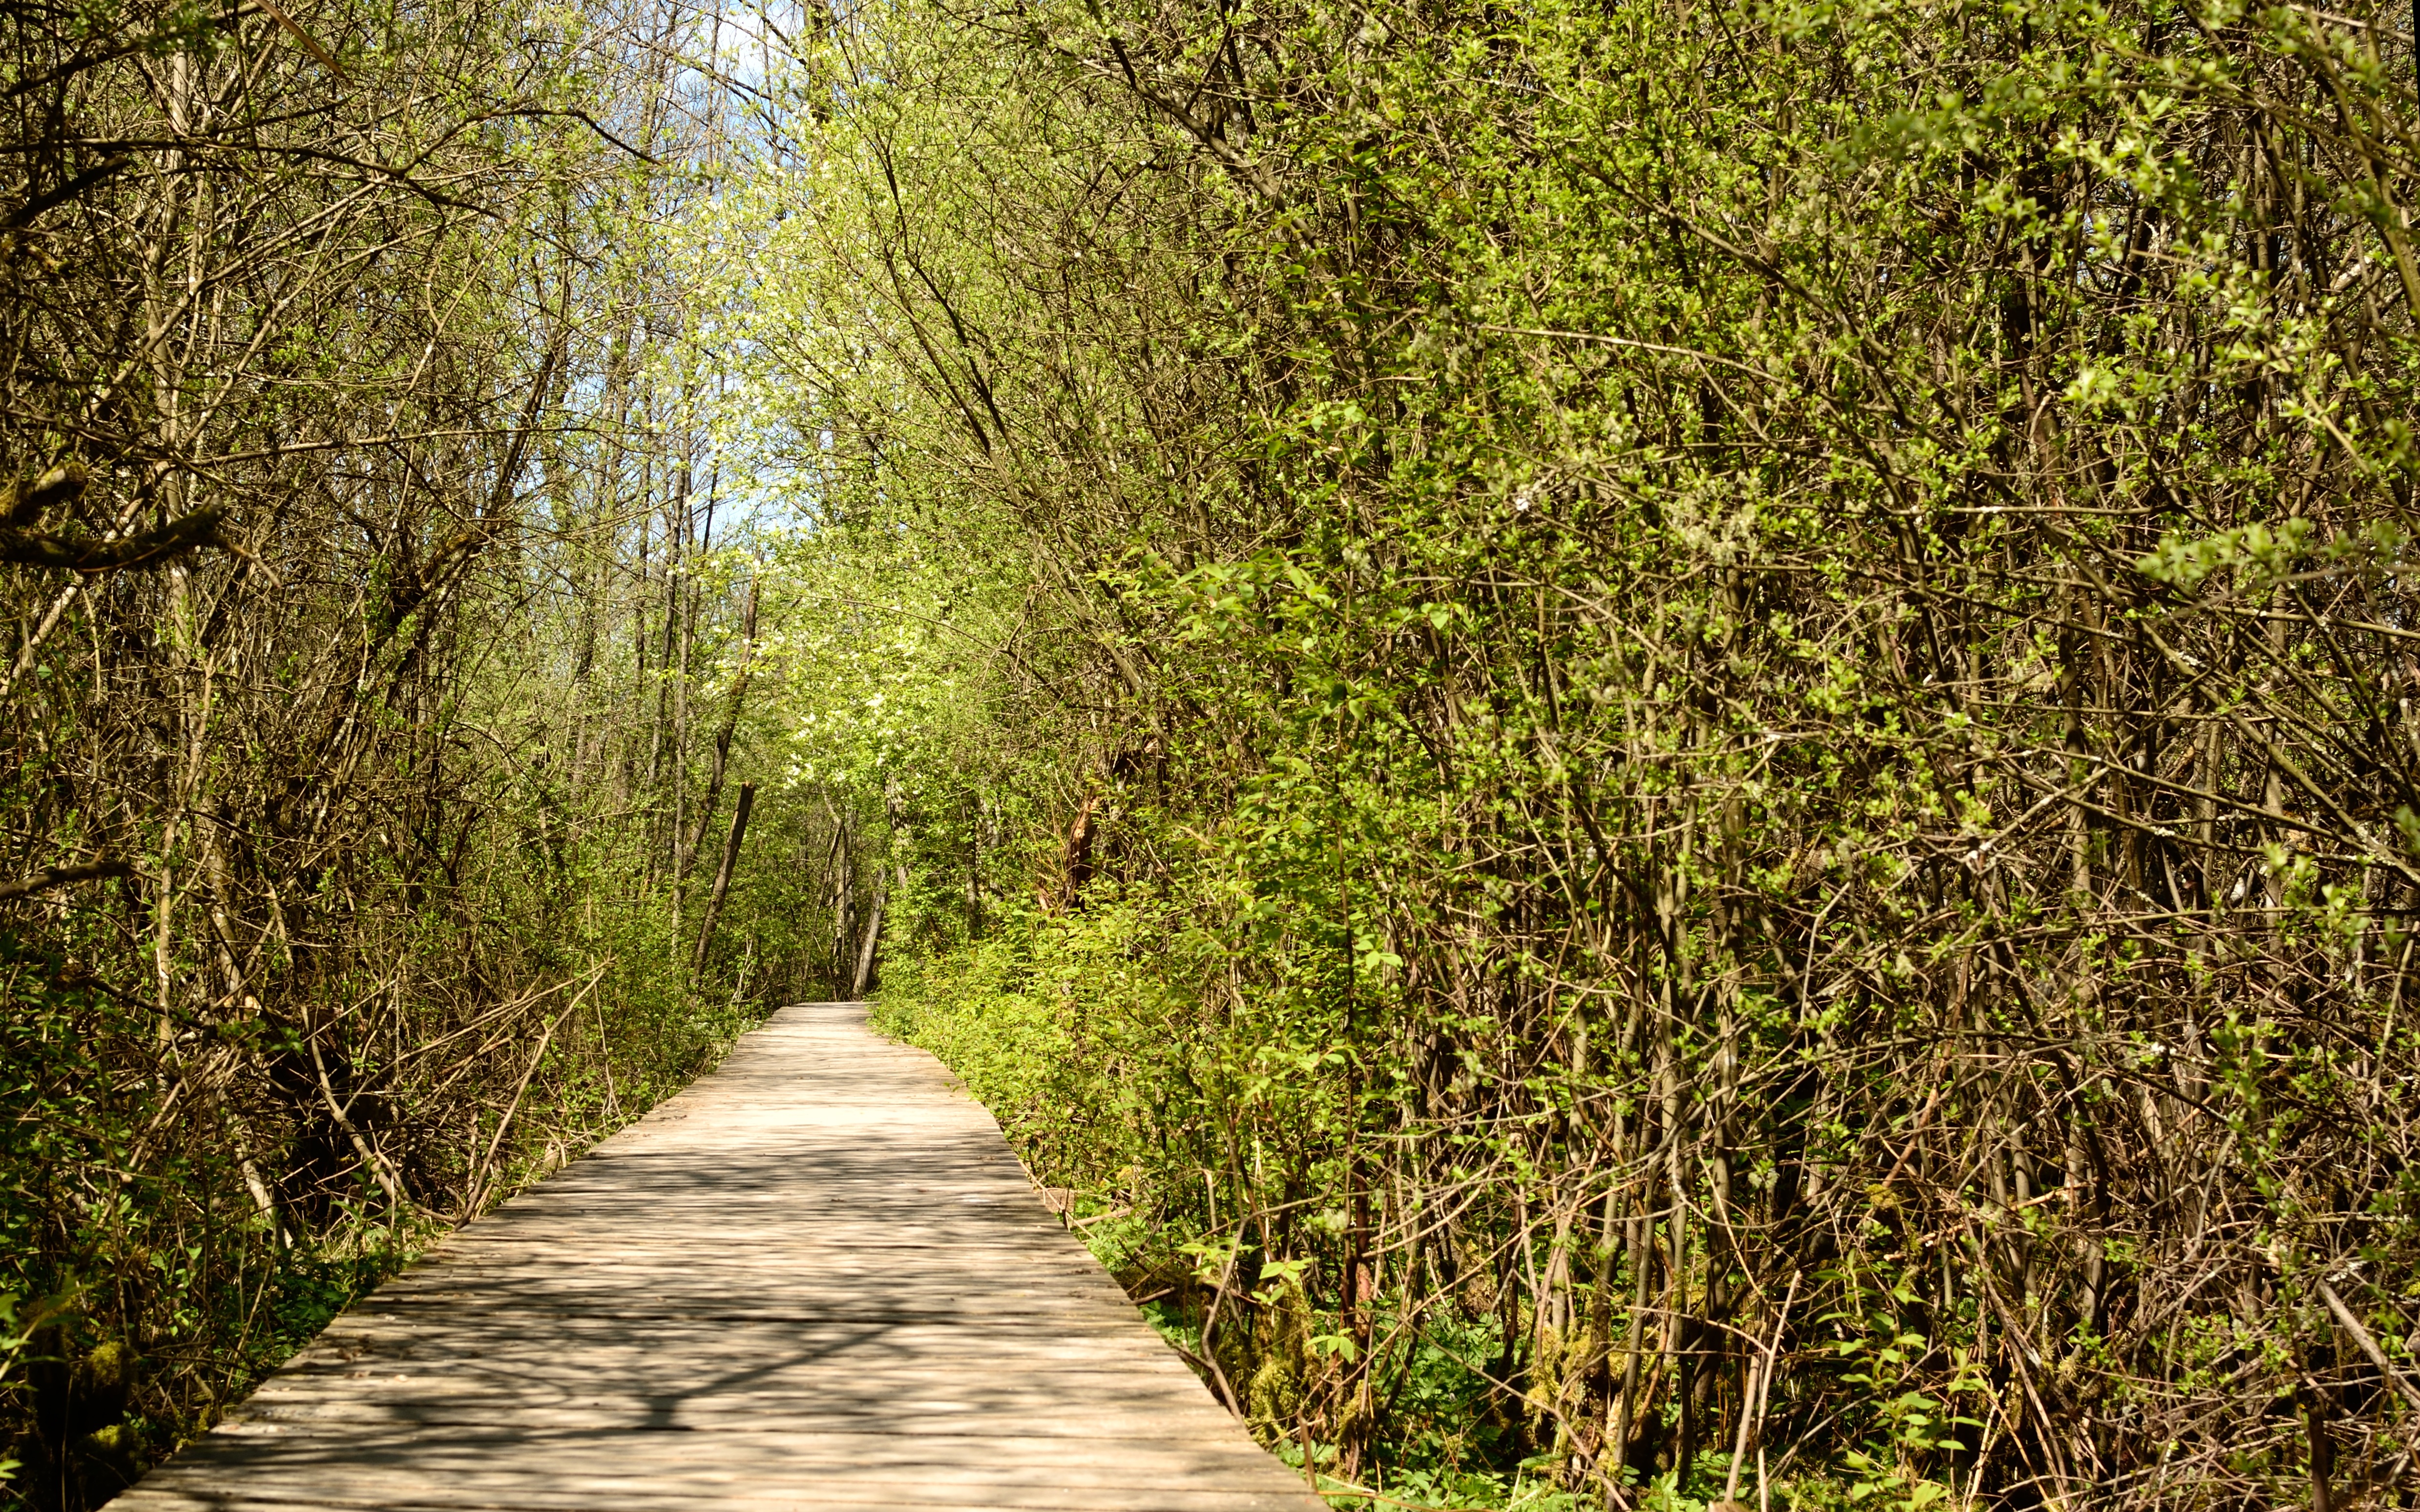
tree, nature, forest, grass, wilderness, branch, plant, trail, lawn, sunlight, leaf, flower, atmosphere, scrub, environment, web, green, jungle, autumn, botany, flora, season, vegetation, shrub, branches, deciduous, course, woodland, habitat, away, ecosystem, hedge, biological, nature reserve, wooden track, wood planks, wild growth, wild hedge, plank road, natural environment, grass family, woody plant